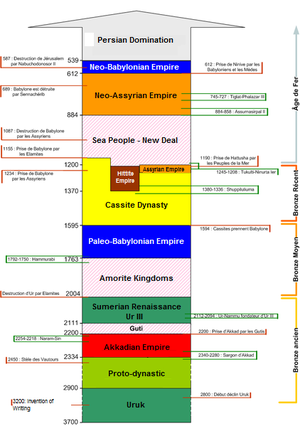
Une chronologie très synthétisée des différentes périodes de dominations exercées sur la Mésopotamie, d'Uruk à la domination Perse.